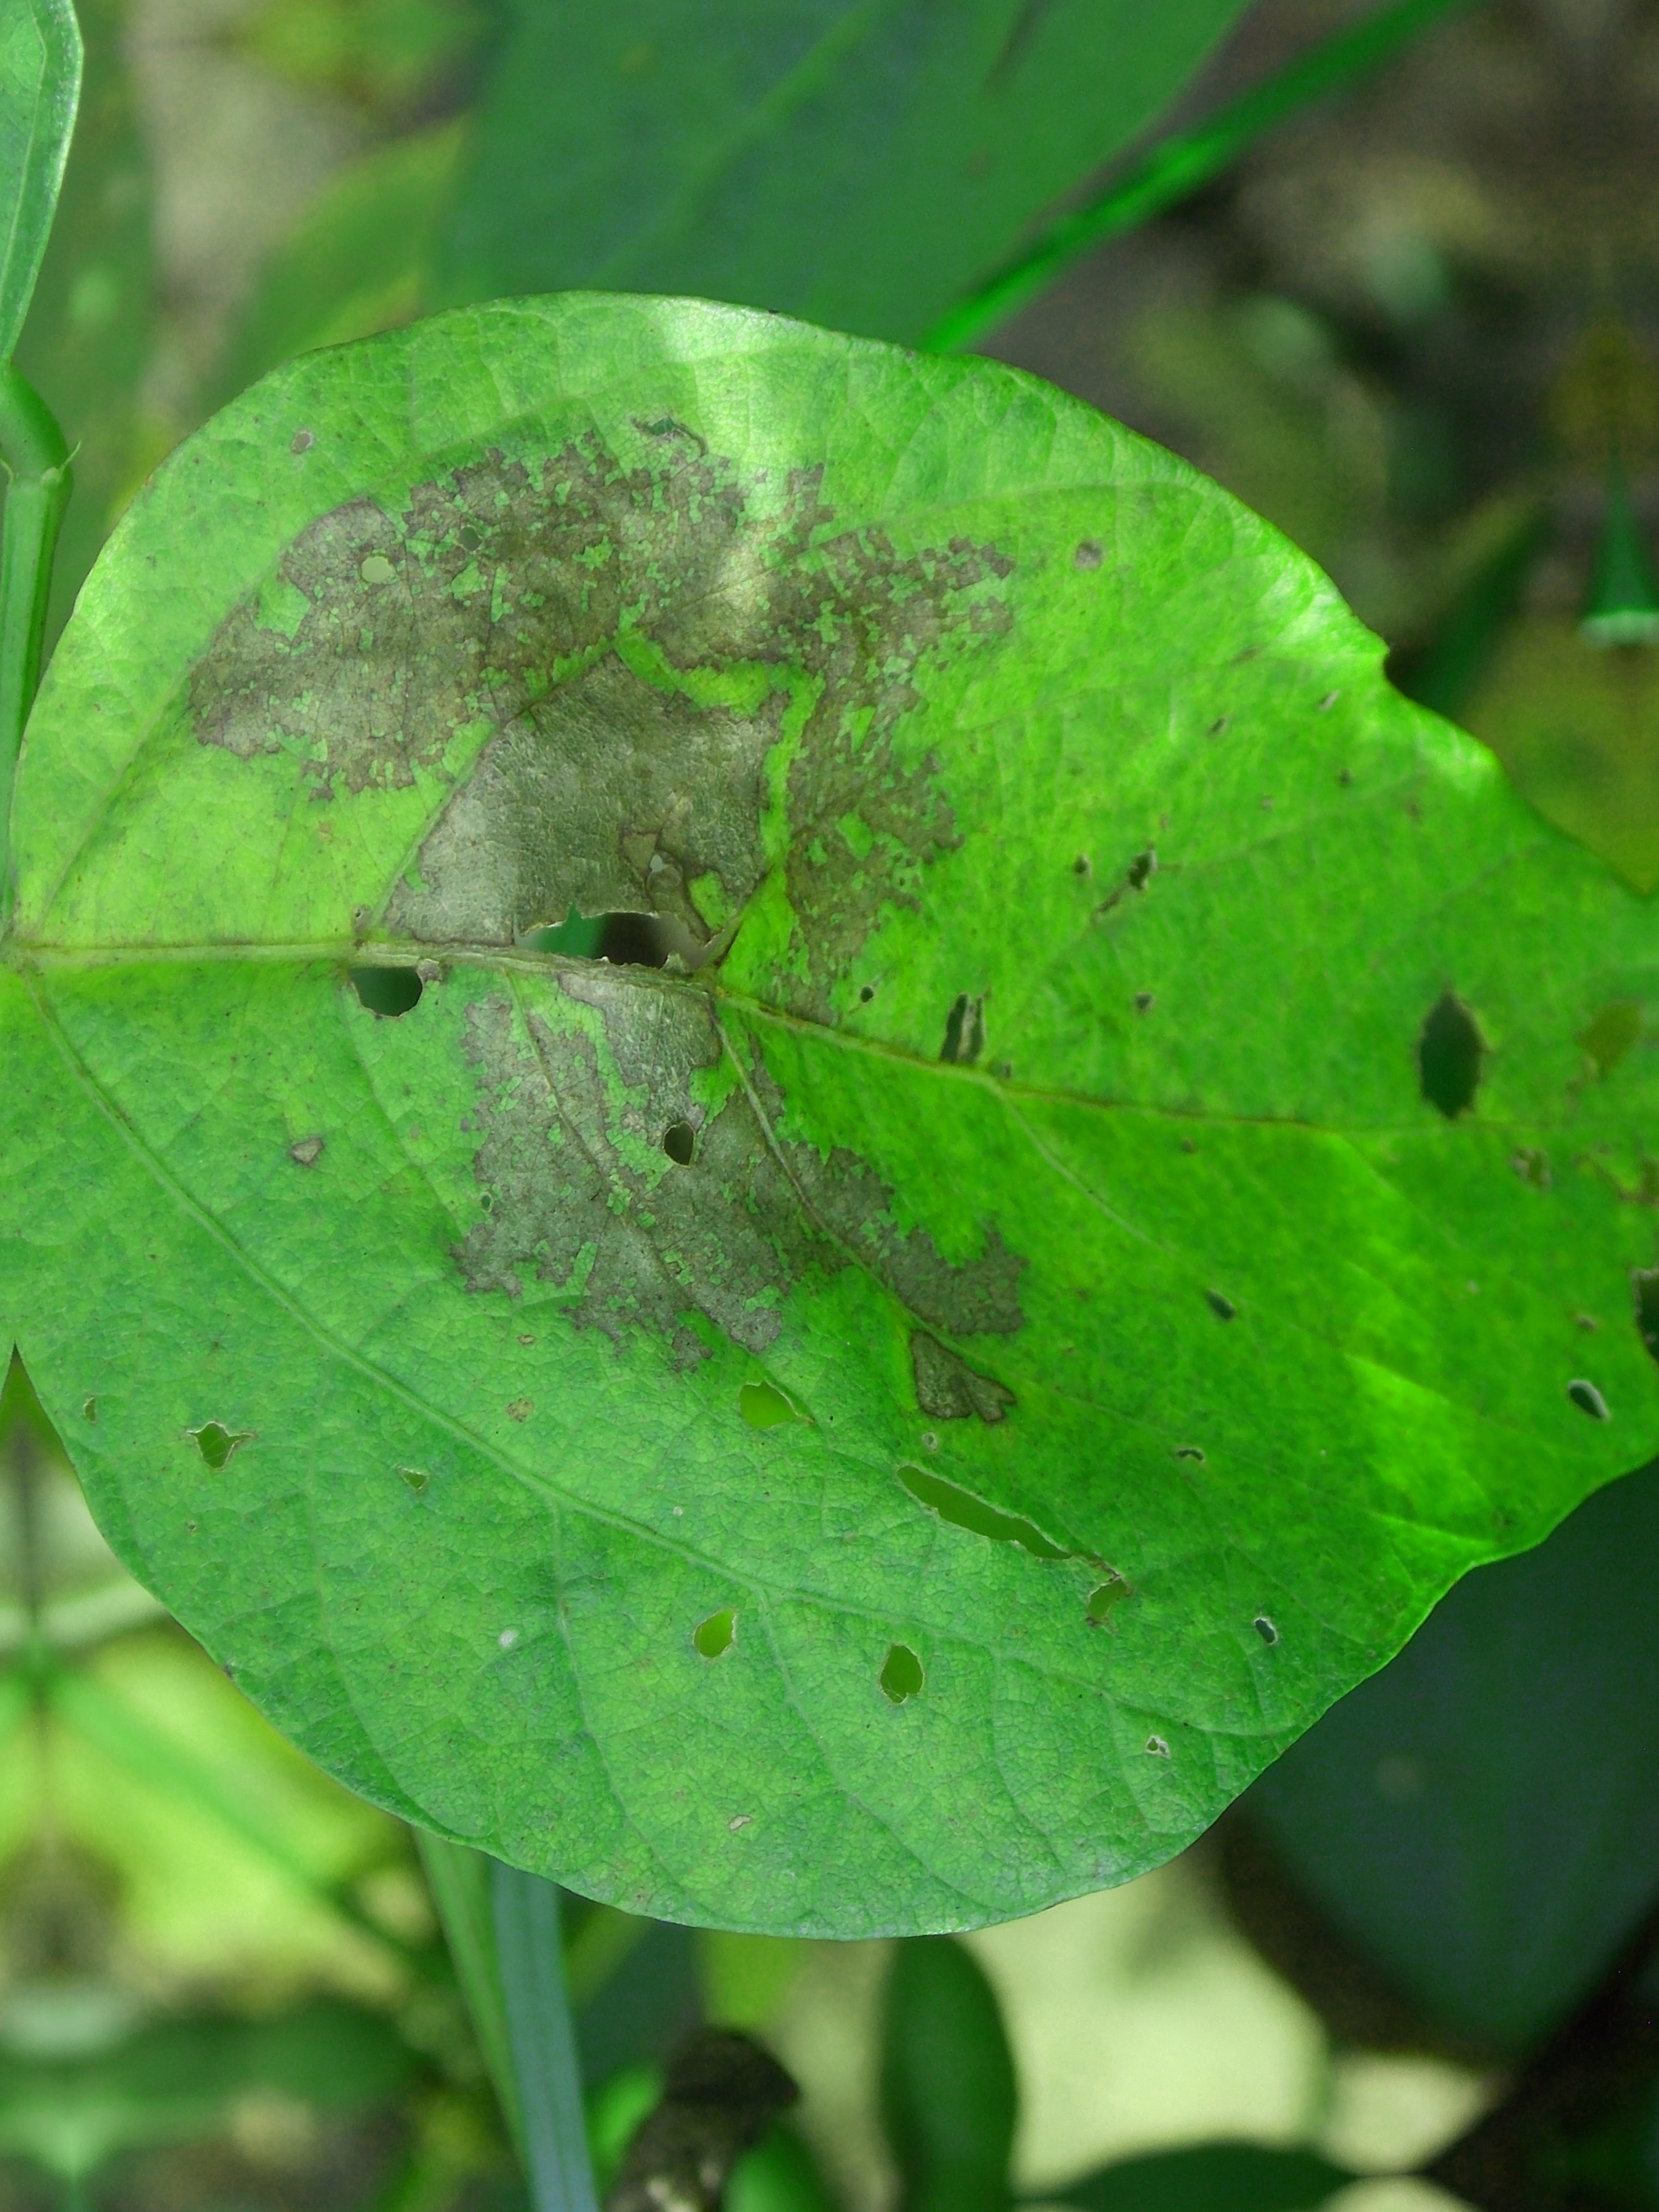
Label: Disease